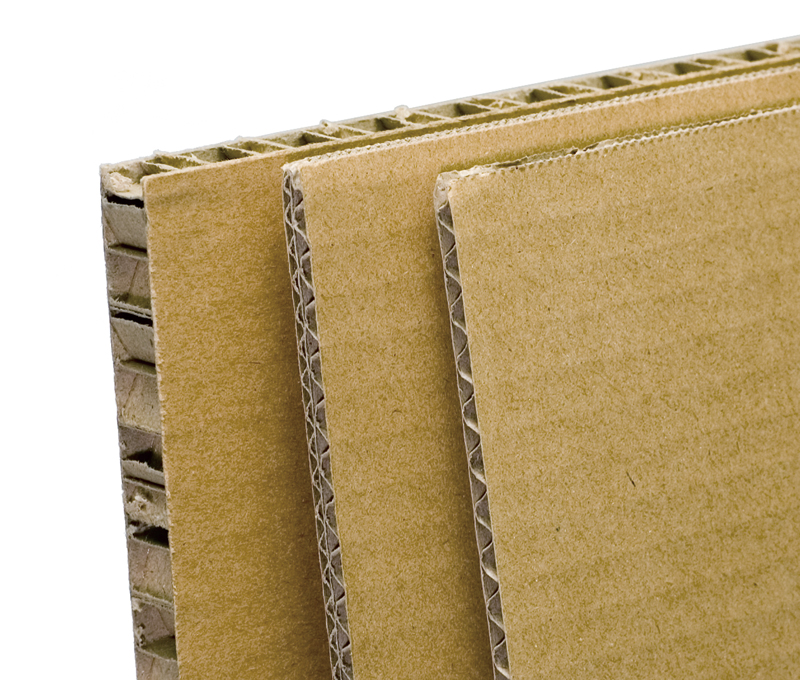
Waste category: paper